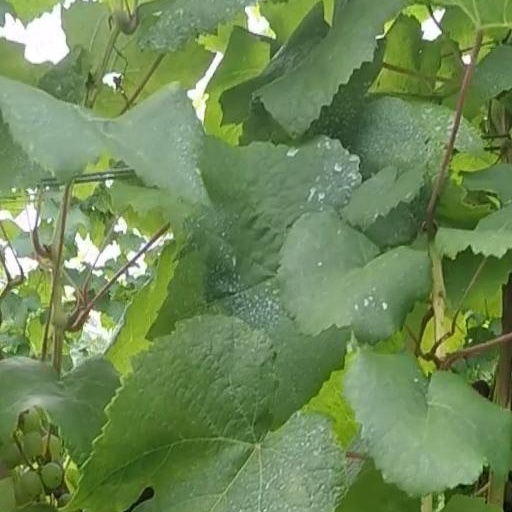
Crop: grape